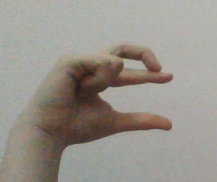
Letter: thal